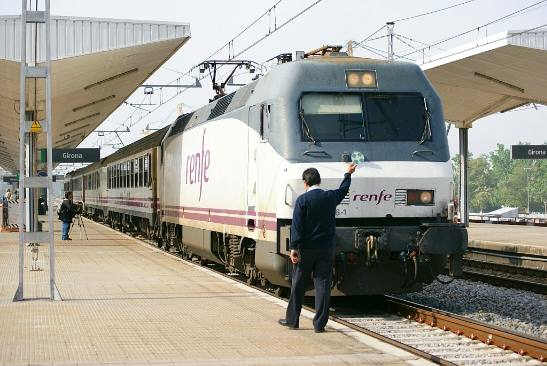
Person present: Yes